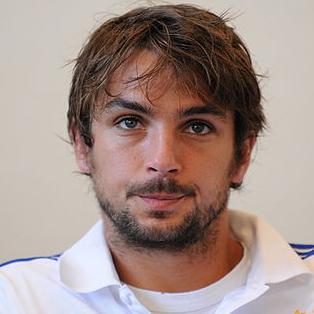
Age: 27